Anabolic steroid

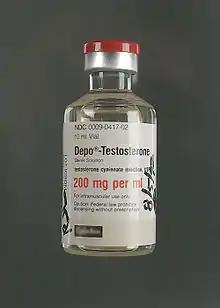
A vial of injectable testosterone cypionate

There are four common forms in which AAS are administered: oral pills; injectable steroids; creams/gels for topical application; and skin patches. Oral administration is the most convenient. Testosterone administered by mouth is rapidly absorbed, but it is largely converted to inactive metabolites, and only about one-sixth is available in active form. In order to be sufficiently active when given by mouth, testosterone derivatives are alkylated at the 17α position, e.g. methyltestosterone and fluoxymesterone. This modification reduces the liver's ability to break down these compounds before they reach the systemic circulation.